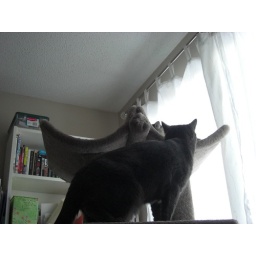
Images of a small struggle between Danya and Loki over who should be on the top of the cat tree